Susan Johnson (bishop)

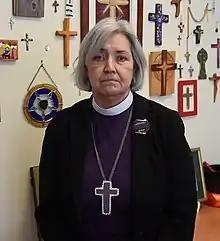
Johnson in 2022

Susan Johnson is a Lutheran minister who served as National Bishop of the Evangelical Lutheran Church in Canada (ELCIC) from 2007 to 2025. She is the first woman to hold the post.